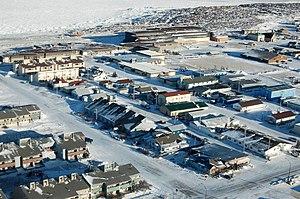
La région du Nord est une division du Manitoba au Canada. Elle est située dans le Nord de la province.